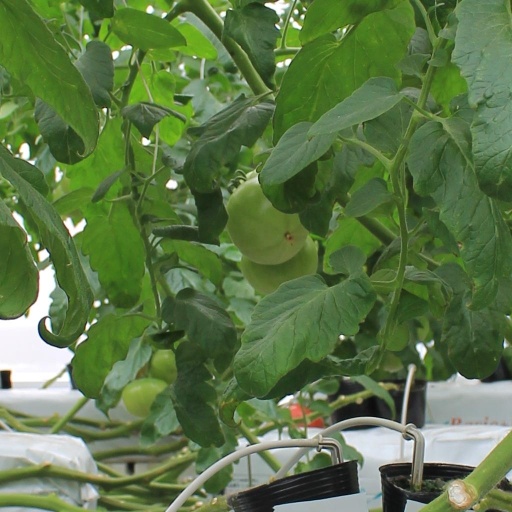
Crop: tomato